Alfa Romeo Twin Cam engine

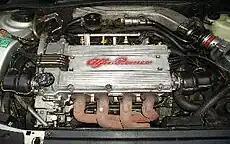
Alfa Romeo Twin Spark engine

Alfa Romeo's Twin Spark technology used dual ignition to fire two spark plugs in the cylinder head of each piston bore and was first used in the A.L.F.A. Grand Prix car of 1914. Racing versions of the Giulia engine, including the engine used in the GTA, featured a cylinder head with two spark plugs per cylinder. Twin Spark versions of the Twin Cam were also developed for 1750 and 2000 models used for racing.